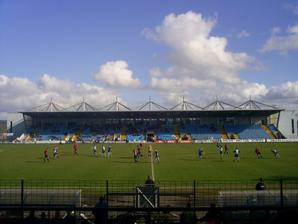
Building: Ballymena Showgrounds
Country: United Kingdom
Year built: 1903
Football stadium in Northern Ireland Ballymena Showgrounds Location Ballymena , Northern Ireland Owner Mid and East Antrim Borough Council Capacity 4,100 (Safe capacity: 3,600) Surface Grass pitch Construction Opened 1903 Renovated 2010 Tenants Ballymena United F.C. Ballymena United Women F.C. The Ballymena Showgrounds is a football stadium in Ballymena , County Antrim , Northern Ireland . It is home to Ballymena United F.C. and Ballymena United Women F.C. It is owned by Mid and East Antrim Borough Council . In addition to men's football a variety of other sports and events are held at the stadium and surrounding facilities, including women's association football , field hockey , and, formerly, stock car racing . The stadium was redeveloped in 2001 at a cost of £30m. This reconstruction included the building of a new stand and new dressing room facilities. In 2010 the Warden Street stand was redeveloped to all-seater standard with a new capacity of 2,200 seats. The stadium now holds 4,100 spectators, but is limited to 3,600 due to health and safety. Main Stadium Home to Ballymena United New Stand The New Stand replaced the old 'Clock Stand' which ran parallel to the side of the pitch and was knocked down in 2001, in preparation for the new construction. The stand incorporates approximately sixteen changing rooms, offices and bars - as well as press and corporate facilities. The first game it was open to the public was an Ulster Cup tie against Carrick Rangers in August 2002; however was officially unveiled a month later with the glamour friendly with Bolton Wanderers. Home supporters are situated in this stand, as they use the turnstiles at the social club to enter the ground. The stand cost £3million pounds to build, and as yet has not been officially named despite prolonged debate by the council who have recently proposed selling the naming rights to local businesses, although the fans thoughts that the 'New Stand' should be renamed 'The Norman McBurney Stand' after the Ballymena born owner of haulage company McBurney Transport. Warden Street Stand It cost £250,000 to construct and was used for the first time in a 2–0 defeat in a Tyler Cup game against Shamrock Rovers in July, 1980. The stand, which is now used to hold visiting supporters has a seating capacity of just over 1,200. The stand was used to house the home supporters until the opening of the new grandstand in 2002. In front of the stand is terracing which can hold around 2,000 standing spectators. The dug-outs also sit in front of this stand. United's PA Announcer - Davy "Kingo" King can be found in this stand, as when he's not covering games live for local radio station - SevenFM from the old press box, he's playing his unique collection of records over the tannoy. It has been revealed that there has been announcements that the stand is going to be completely refurbished to bring its seating capacity up to 2,200, the work shall commence on 14 January 2010 in which the terracing shall be removed and replaced by seating the roof shall also be replaced and the seats replaced. This work has now been completed and the new stand was first used in a 3–1 home victory for Ballymena United F.C over Portadown F.C on 16 October 2010. Security Tower With aid of grants from the Sports Council, Ballymena United have erected a security control tower which will be used by the police and United stewards to monitor behaviour at the Showgrounds. Pitch 2 (3G) This section is empty. You can help by adding to it . ( January 2016 ) Pitch Three Home to Northend United Youth FC. Probably the best youth academy in the borough. Pitch 6 Home to Carniny Amateur and Youth FC Football Development Centre http://www.carninyyouthfc.co.uk Home to Ballymena United FC Youth Academy Football Development Centre Pitch 7 Home to Carniny Youth FC NIBFA National League Teams and Carniny Amateurs II, Ballymena and Provincial Junior Div 2 team. Stock car racing Up until 2019 Stock car racing was run at Ballymena on select Friday evenings from Good Friday until the end of September, with many Championship races taking place throughout the season including hosting the ORCi Stock Rod Championship of the World on multiple occasions. Racing at the track was originally promoted by hot rod driver Ernie Kilpatrick and Robert Mathers in 1977. At that time it was the third stock car track in Northern Ireland, the other two being Aghadowey Oval and Shamrock Park in Portadown. In 2007 the Raceway celebrated its 30th anniversary which featured a celebratory race meeting featuring many famous retired drivers, along with guest drivers from other forms of motorsport, most notably FIA World Rally Championship driver Kris Meeke who tried his hand at racing a National Hot Rod. In 2019 racing at the venue ceased due to dwindling attendance and complaints from the football club about damage to the pitch caused by racing. References